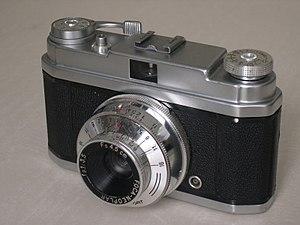
En photographie, un obturateur central est un type particulier d'obturateur.
Foca est une marque française d'appareils photographiques produits de 1945 à 1965 par la société Optique et précision de Levallois.